ABC Radio Perth

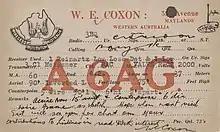
QSL card from VK6AG Wally Coxon, first chief engineer of 6WF, to VK3BQ Max Howden, ca 1926. Wally's transmitter provided a shortwave simulcast of 6WF on 3 MHz for several years in late 1920s

6WF transmitted its first broadcast on the evening of Wednesday 4 June 1924 and in doing so established a number of records. It was the first "high powered" station to commence in Western Australia. It was the last such station to commence using longwave (1250 metres, 240 kHz) being promoted by AWA at the time for its own monopolistic purposes. It was also the last Australian station to commence under the ill-fated Sealed Set scheme established by the Wireless Regulations of 1923.